Lena River

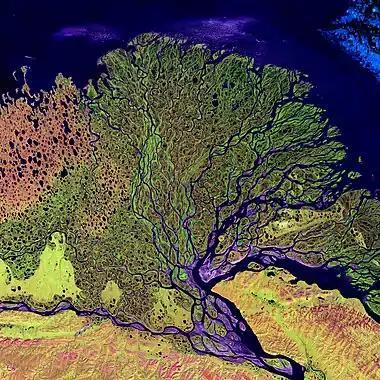
Lena river Delta by Landsat, February 2000

According to folktales related a century later, in the years 1620–1623 a party of Russian fur hunters under the leadership of Demid Pyanda sailed up Nizhnyaya Tunguska, discovered the Lena, and either carried their boats there or built new ones. In 1623 Pyanda explored some of the river from its upper reaches to the central Yakutia. In 1628 Vasily Bugor and 10 men reached the Lena, collected 'yasak' (tribute) from the 'natives' and then founded Kirinsk in 1632. In 1631 the "voyevoda" of Yeniseysk sent Pyotr Beketov and 20 men to construct a fortress at Yakutsk (founded in 1632). From Yakutsk other expeditions spread out to the south and east. The Lena delta was reached in 1655.